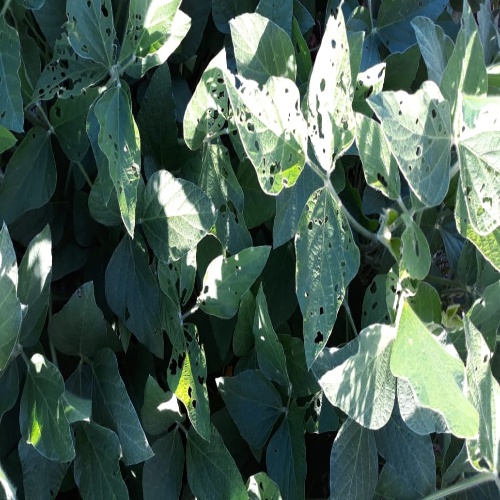
Label: Caterpillar